Forearm (comics)

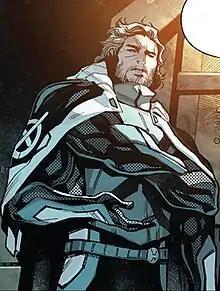

Forearm (Michael McCain) is a fictional mutant villain appearing in American comic books published by Marvel Comics. As a member of the Mutant Liberation Front, Forearm has always been a mainstay on the terrorist group's roster, even staying through leader changes and incarceration.